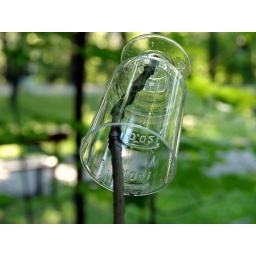
a glass in forest